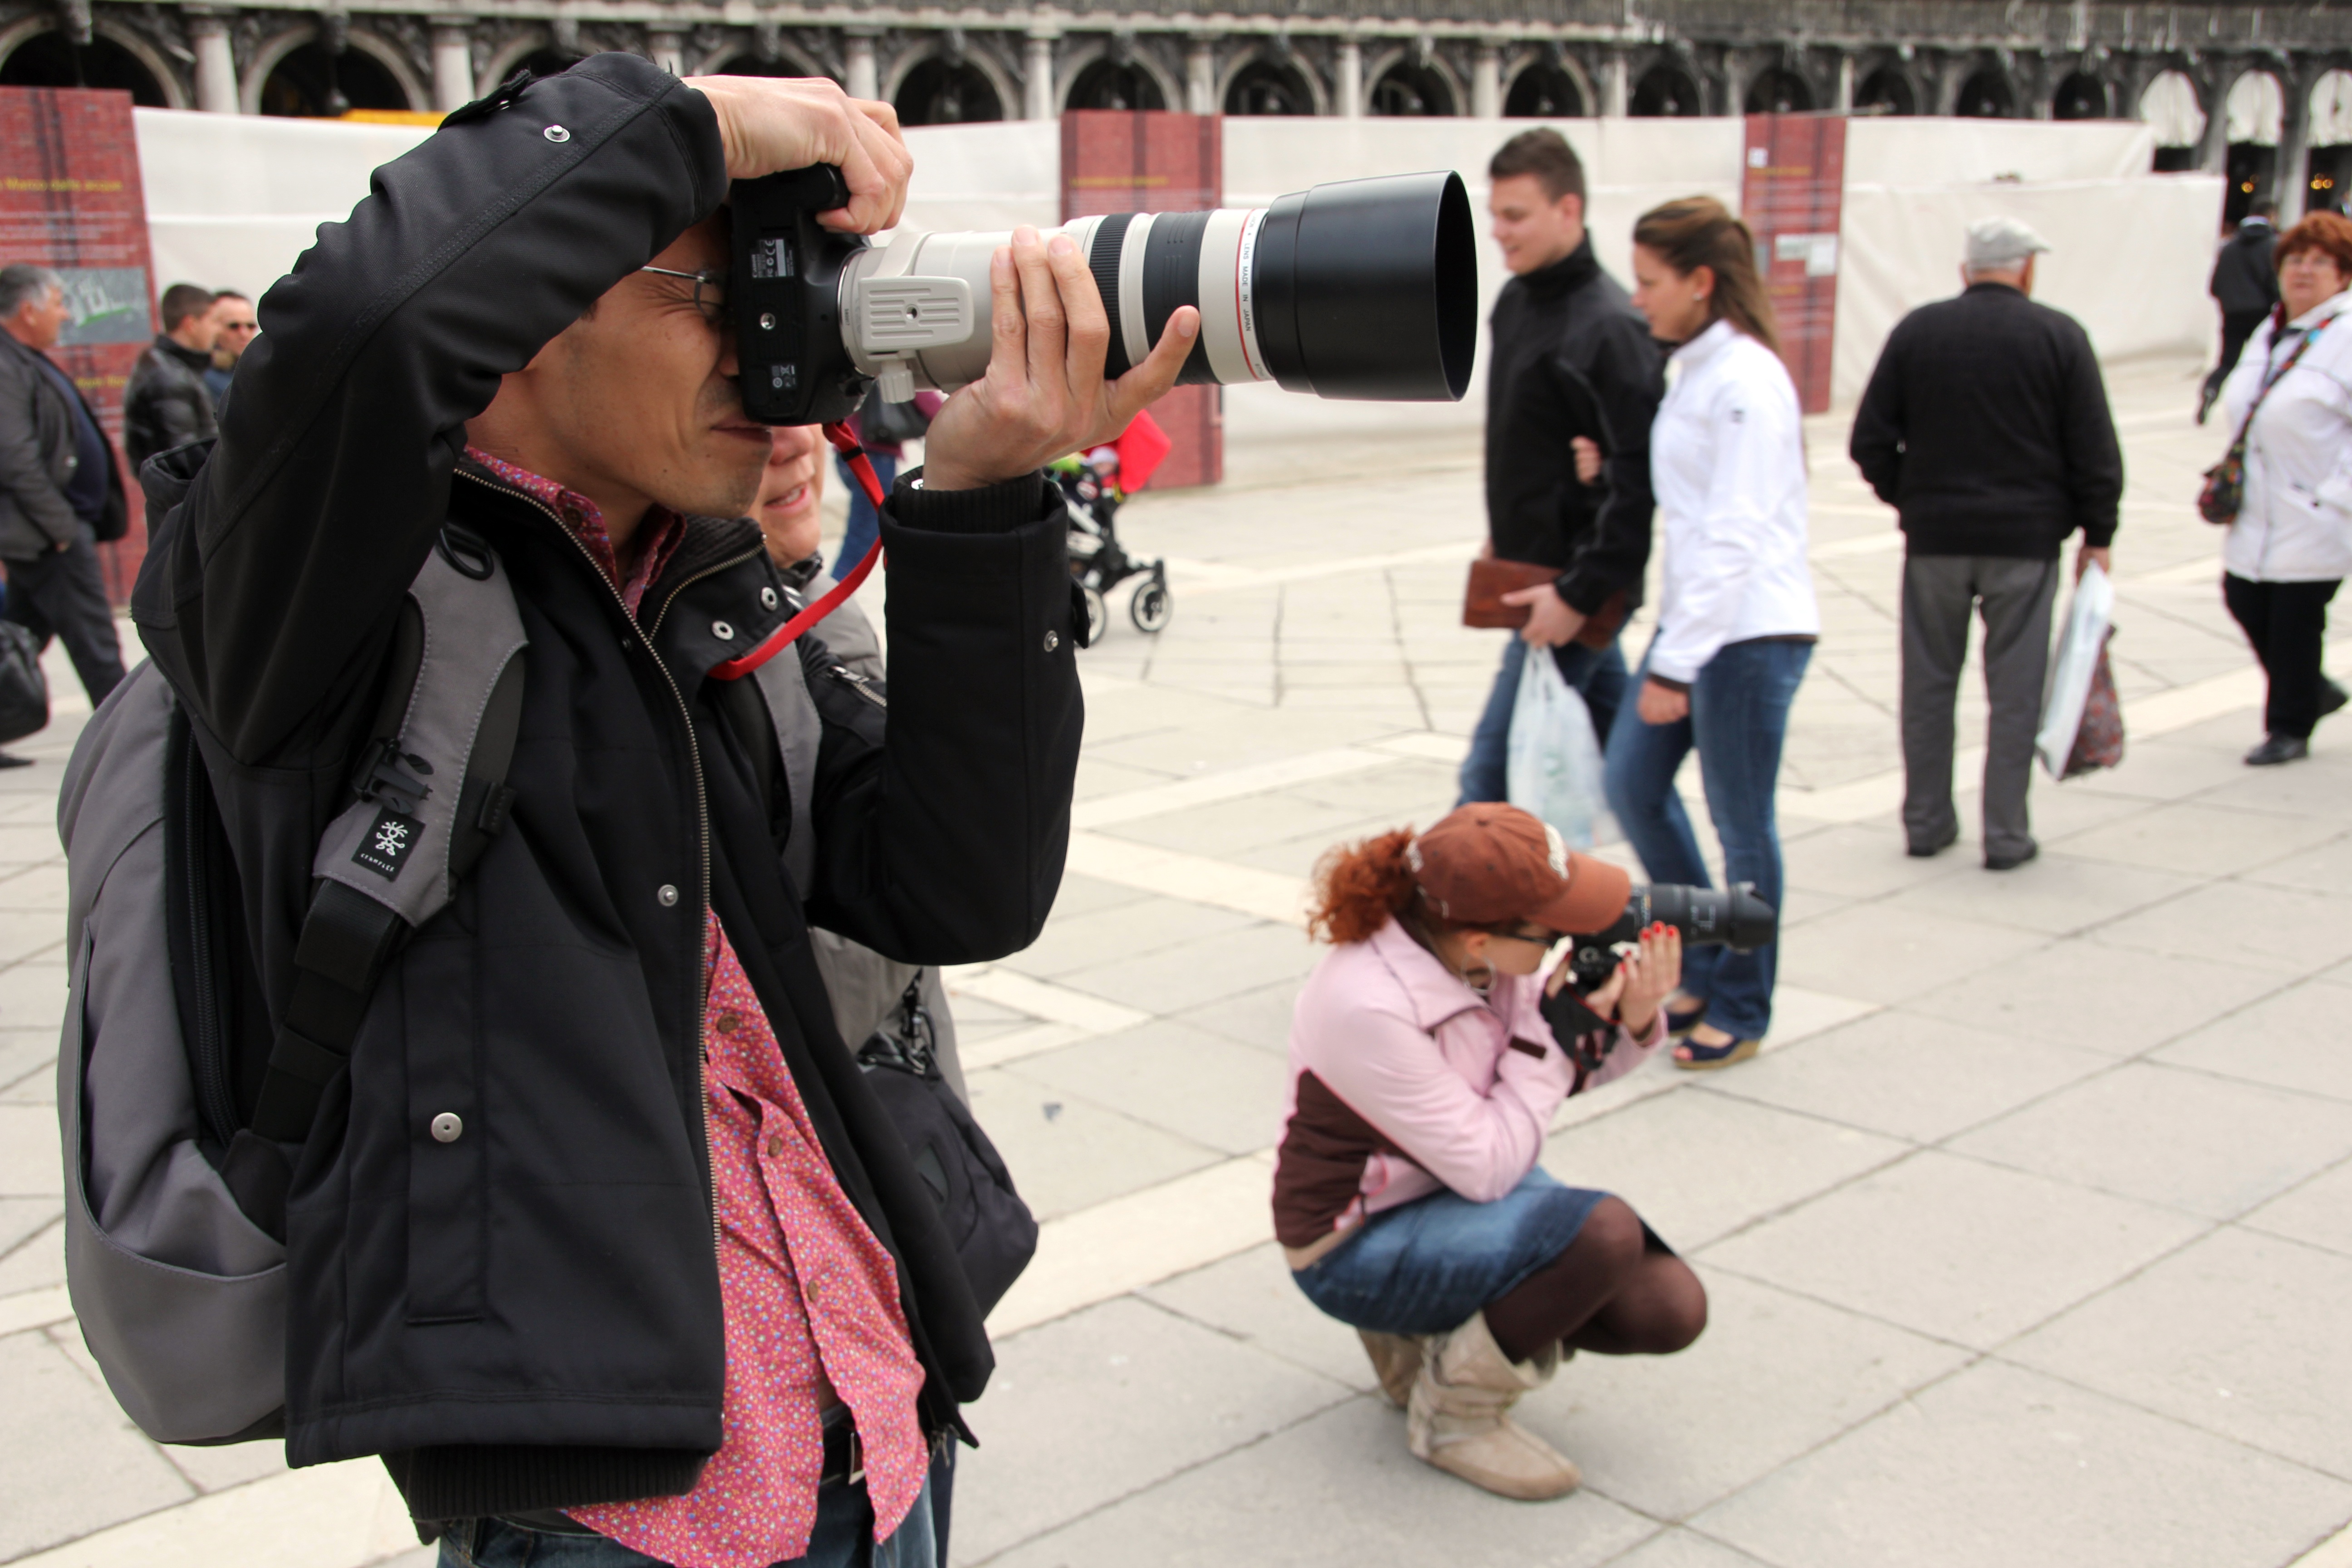
camera, photography, photographer, clothing, photograph, costume, interaction, objekiv